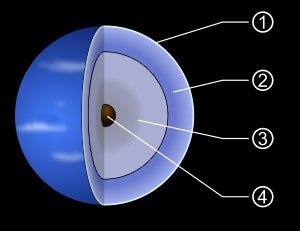
Neptune est la huitième et dernière planète du Système solaire par distance croissante au Soleil.